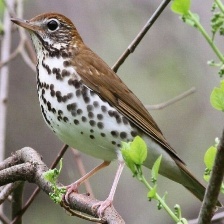
Species: ASHY THRUSHBIRD
Scientific name: GEOKICHLA CINEREA